Charles H. Jordan

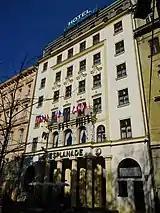
Esplanade Hotel, Washington Street, Prague

Jordan went missing on the evening of August 16, 1967 while on holiday with his wife in Prague, during a stay at the Esplanade Hotel on Washington Street. His body was found by a rower on a weir between Střelecký Island and the Charles Bridge over the Vltava River on August 20, 1967. Jordan was 59 years old at the time of his death.